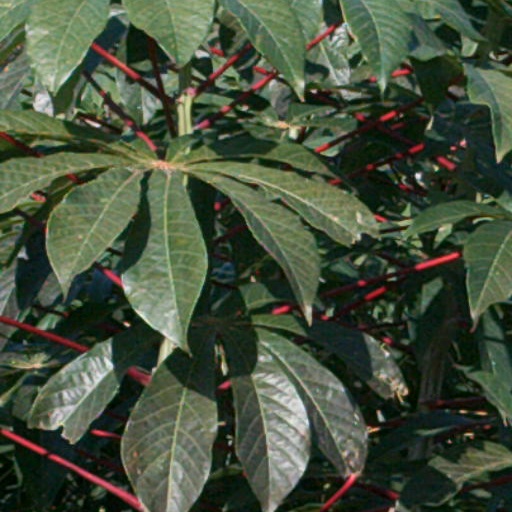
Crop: cassava